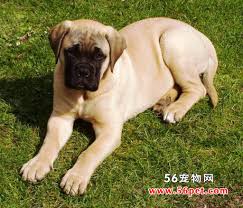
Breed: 231-n000077-bull_mastiff